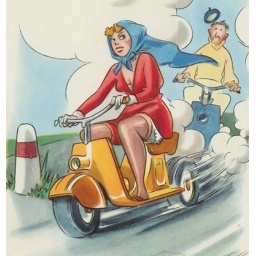
Scooter girl leaves scooter boy in the dust!